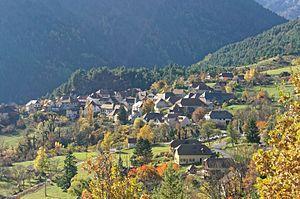
Le village de Saint-Michel-les-Portes
Saint-Michel-les-Portes est une commune française située dans le département de l'Isère en région Auvergne-Rhône-Alpes.